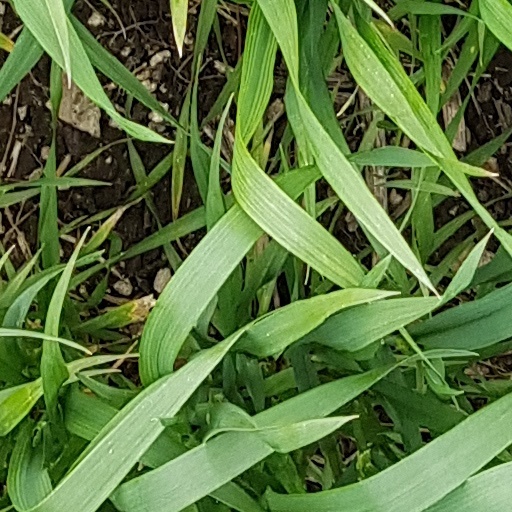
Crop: wheat